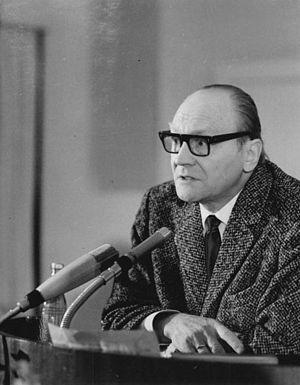
Jurij Brězan, né le 9 juin 1916 à Räckelwitz dans le land de Saxe et mort le 12 mars 2006 à Kamenz, écrivain, romancier, novelliste et journaliste allemand d'origine sorabe. Il écrivit dans les deux langues allemand et haut-sorabe. Il est le fondateur de la littérature socialiste de langue sorabe.